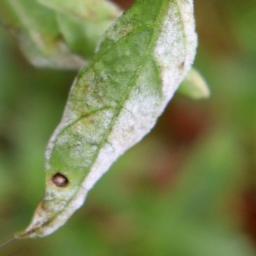
Label: powdery mildew